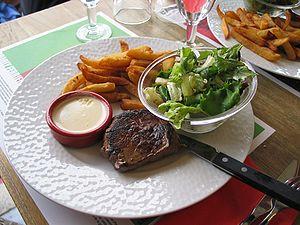
Pavé de rumsteck
La cuisson est réalisée au four, en cocotte, à la poêle ou au gril. Pour les morceaux cuits à la poêle, il est possible de faire une sauce en déglaçant la poêle avec du vin rouge ou du vin blanc, éventuellement avec des échalotes.